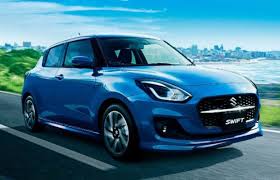
Label: noambulance